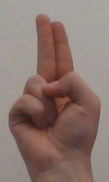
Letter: taa